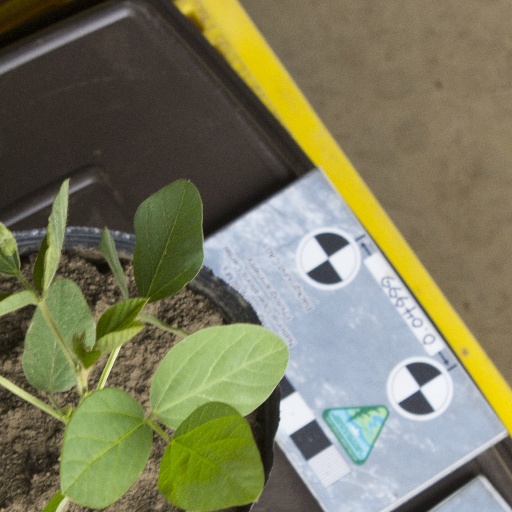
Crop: soybean